Timmelsjoch

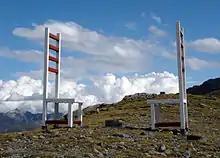
Large chairs at the pass, one on each side of the Austria-Italy border with a border marker in between

The Timmelsjoch pass is open to traffic from approximately the first half of June to the second half of October (the exact dates depend on snow conditions) daily from 7:00 am to 8:00 pm. The Ötztal valley side is subject to a toll charge. At the Timmelsjoch pass, the Rasthaus summit tavern offers travelers warm meals and drinks and a sun terrace. Overlooking the Rasthaus is a stone mountain hut with a summit cross nearby.